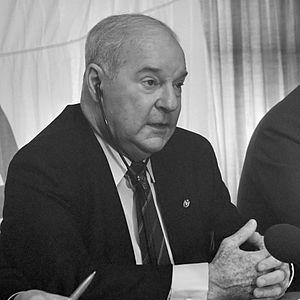
Jacques Georges est un sportif et responsable du football français, né le 30 mai 1916 à Saint-Maurice-sur-Moselle dans les Vosges et mort le 25 février 2004 à l'âge de 87 ans.